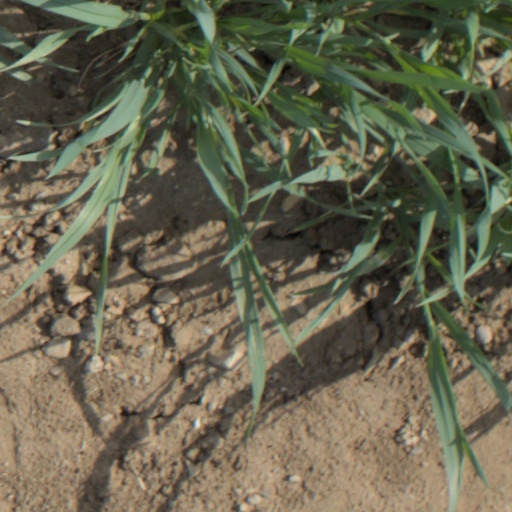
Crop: wheat